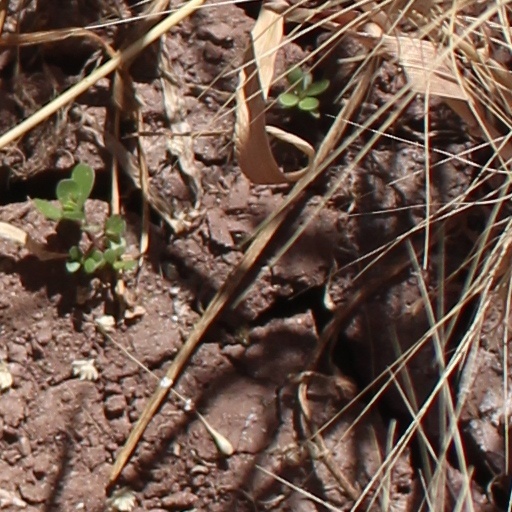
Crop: wheat